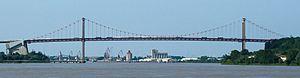
Pont d'Aquitaine reliant les rives de la Garonne entre Bordeaux Nord et Lormont"
Le pont d'Aquitaine est un pont suspendu situé sur la rocade de Bordeaux, dans le département de la Gironde et la région Nouvelle-Aquitaine. Il relie les villes de Lormont et de Bordeaux par-dessus la Garonne. Le pont fut terminé en 1967 et a une portée de 394 m pour une longueur de 1 767 m. C'est le dernier pont sur la Garonne avant son estuaire, la Gironde, et l'océan Atlantique.